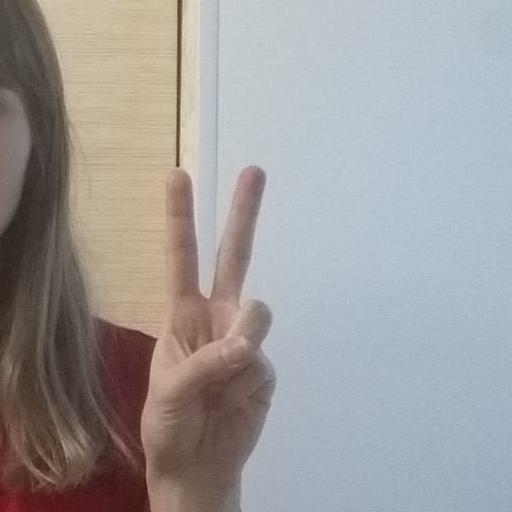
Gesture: peace